FC Ponsacco 1920 SSD

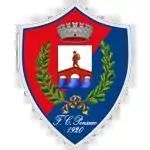
The club badge of the Italian football club F.C. Ponsacco 1920

Federazione Calcistica Ponsacco 1920 S.S.D. or simply Ponsacco is an Italian association football club, based in Ponsacco, Tuscany. It currently plays in Serie D, Group E.